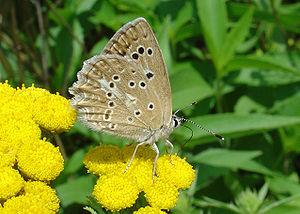
L’Azuré de l'orobe est une espèce de lépidoptères de la famille des Lycaenidae et de la sous-famille des Polyommatinae.